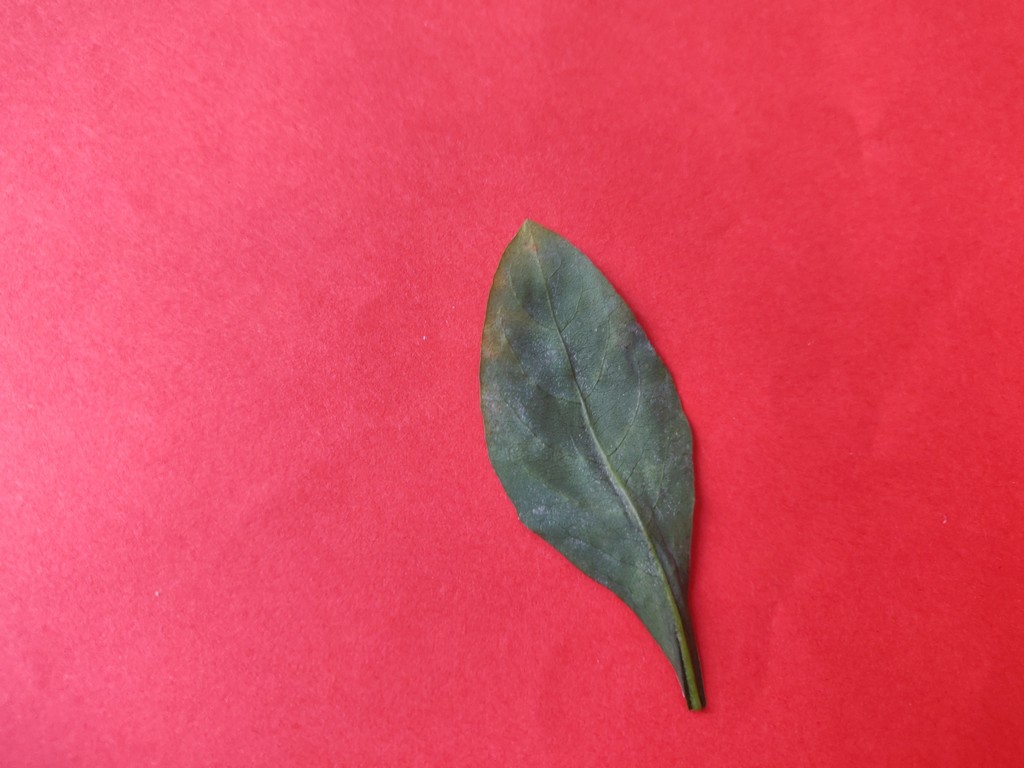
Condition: Unhealthy
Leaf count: single
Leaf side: back